Eusebius Andrews (Royalist)

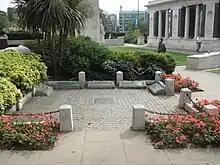
Site of the scaffold at Tower Hill where Andrews was executed

Eusebius Andrews, December 1606 to 22 August 1650, was a London lawyer and Royalist during the Wars of the Three Kingdoms, executed for his part in a 1650 plot to restore Charles II of England. A prominent supporter of the Crown since the early 1630s, he was a determined conspirator who organised a number of Royalist risings in Cambridgeshire between 1642 and 1650.